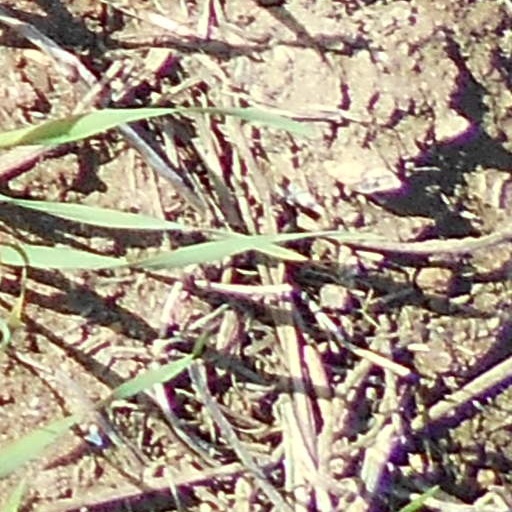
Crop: wheat